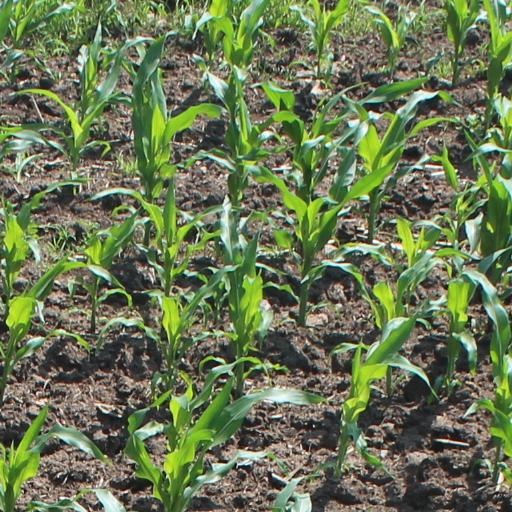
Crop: maize; corn